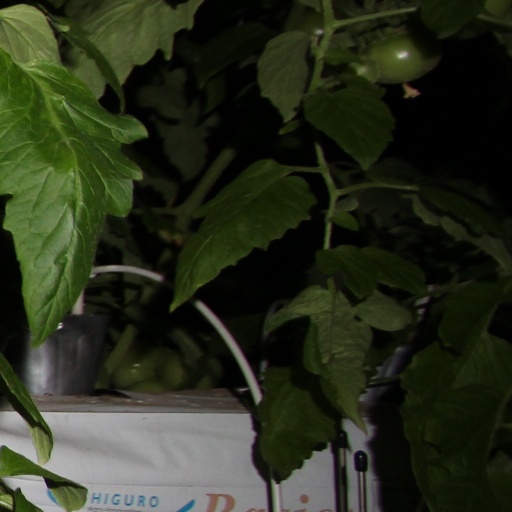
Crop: tomato